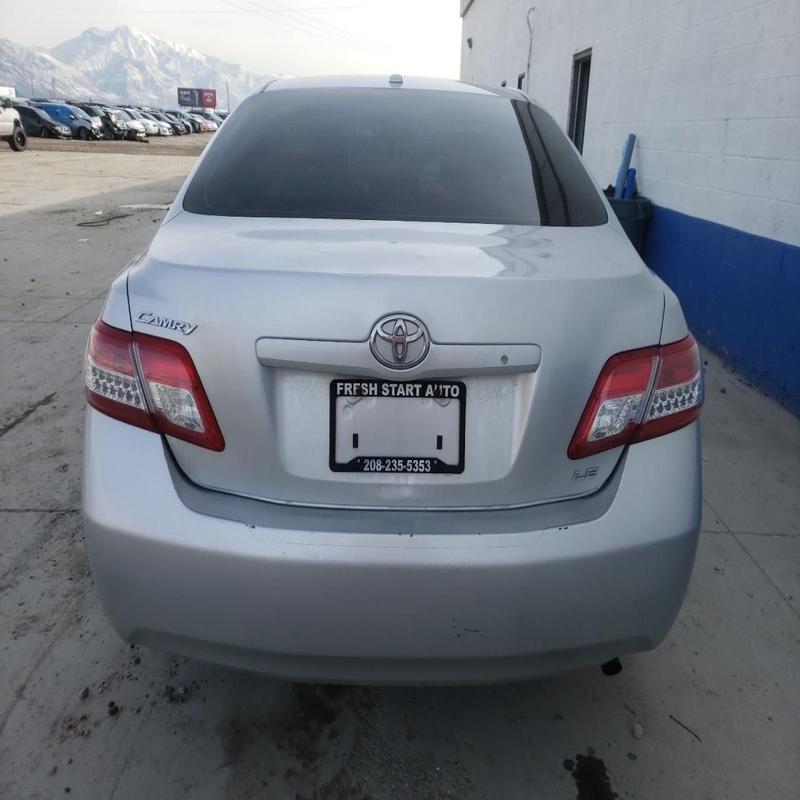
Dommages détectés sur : pare-choc arrière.
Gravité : mineur